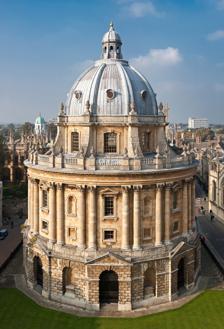
Building: Radcliffe Camera
Country: United Kingdom
Year built: 1749
University library building in Oxford, United Kingdom Radcliffe Camera Radcliffe Camera, viewed from the University Church Location within Oxford city centre Former names Physics Library Alternative names Rad Cam or Radders or The Camera (colloquial) General information Type Academic library Architectural style English Palladian style Location Radcliffe Square , Oxford Coordinates 51°45′12″N 1°15′14″W / 51.7534°N 1.2539°W / 51.7534; -1.2539 Construction started 17 May 1737 Completed 1748 ; 277 years ago ( 1748 ) Inaugurated 13 April 1749 Owner University of Oxford Technical details Floor count 2 plus a mezzanine Design and construction Architect(s) James Gibbs The Radcliffe Camera (colloquially known as the " Rad Cam " or " The Camera "; from Latin camera , meaning 'room') is a building of the University of Oxford , England, designed by James Gibbs in a Baroque style and built in 1737–49 to house the Radcliffe Science Library . It is sited to the south of the Old Bodleian, north of the Church of St Mary the Virgin , and between Brasenose College to the west and All Souls College to the east. The Radcliffe Camera's circularity, its position in the heart of Oxford, and its separation from other buildings make it the focal point of the University of Oxford, and as such it is almost always included in shorthand visual representations of the university. The Radcliffe Camera is not open to the public. The library's construction and maintenance was funded from the estate of John Radcliffe , a physician who left £40,000 upon his death in 1714. According to the terms of his will, construction only began in 1737, although the intervening period saw the complex purchase of the site. The exterior was complete in 1747 and the interior finished by 1748, although the library's opening was delayed until 13 April 1749. Upon its completion, Francis Wise was appointed as its first librarian. Until 1810, the library housed books covering a wide range of subjects, but under George Williams it narrowed its focus to the sciences. Williams brought the library from a state of neglect up to date, although by 1850 the Radcliffe Library still lagged behind the Bodleian . It was at this point that Henry Wentworth Acland , then librarian, laid out plans for the Radcliffe Library building to merge with the university and the library's collection of books to be moved to the newly constructed Radcliffe Science Library, which were accepted by the library's trustees and the university. It was at this point that the building became known as the Radcliffe Camera, serving as a reading room for the Bodleian. History Background John Radcliffe (c.1650–1714) attended University College from the age of thirteen, becoming a fellow of Lincoln College at eighteen. In a successful medical career, his patients included William III and Queen Anne . He built up a large fortune and died childless. He is buried in St. Mary's Church, Oxford . It was known that he intended to build a library in Oxford at least two years before his death in 1714. It was thought that the new building would be an extension westwards of the Selden End of the Bodleian Library . Francis Atterbury , Dean of Christ Church , writing in December 1712 describes plans for a 90 ft room on the site of neighbouring Exeter College , and that the lower storey would be a library for Exeter College and the upper story Radcliffe's Library. Radcliffe Camera from street level in Radcliffe Square Radcliffe dedicated £100 a year to furnishing his proposed library with books. Plans were prepared by Nicholas Hawksmoor and are now held in the Ashmolean Museum . By 1714, however, Radcliffe had settled on a different site for his new library, to the south of the existing Bodleian. William Pittis, Radcliffe's first biographer, ascribes the change of heart to excessive demands from the Rector and Fellows of Exeter College. Plans Radcliffe died on 1 November 1714. His will, proved on 8 December, provided for the building of a new library on the new site, stating: And will that my executors pay forty thousand pounds in the terme of ten years, by yearly payments of four thousand pounds, the first payment thereof to begin and be made after the decease of my said two sisters for the building a library in Oxford and the purchaseing the houses  between St Maries and the scholes in Catstreet where I intend the Library to be built, and when the said Library is built I give one hundred and fifty pounds per annum for ever to the Library Keeper thereof for the time being and one hundred pounds a year per annum for ever for buying books for the same Library. It also provided £100 a year to maintain the new library, but only once 30 years had elapsed from his death. The library-keeper was to be chosen by several influential figures: the Archbishop of Canterbury , the Lord Chancellor , the Chancellor of the University of Oxford , the Bishop of London and the Bishop of Winchester , the Home Secretary and Foreign Secretary , the Lord Chief Justice of the King's Bench and the Lord Chief Justice of the Common Pleas , and the Master of the Rolls . The first payment was to be made after the death of Radcliffe's two sisters, Hannah Redshaw and Millicent Radcliffe. The latter lived until 1736, although it appears between the death of Redshaw in 1716 and Millicent Radcliffe in 1736, much preparatory work was done acquiring the site for the library. United Kingdom legislation Radcliffe Camera Act 1720 Act of Parliament Parliament of Great Britain Long title An Act to enable any Corporations within the University of Oxford, or any other Persons, to sell and convey any Messuages and Ground within the said University, for building a Library, pursuant to the Will of John Radcliffe Doctor in Physic; and for empowering any Colleges in the said University to sell or convey any Ground or Houses to each other, for the Purposes therein mentioned. Citation 7 Geo. 1. St. 1 . c. 13 Dates Royal assent 7 June 1721 A number of tenement houses fronting Catte Street , built right up to the schools, some gardens, Brasenose College outbuildings and Black Hall occupied the site required for the library. A number of colleges became involved in the development of the site. An added problem was that Brasenose required an equal amount of land fronting High Street in return for the land they were being asked to give up. As a consequence, the trustees had to negotiate with the owners and the tenants of the houses. An act of Parliament , the Radcliffe Camera Act 1720 ( 7 Geo. 1. St. 1 . c. 13 ), was passed that enabled any corporations within the university to sell ground for building a library. The negotiations dealing with Catte Street took over twenty years, with the final payments being made to Oriel, Magdalen and University colleges in 1737 (N.S.). Radcliffe had placed four men in charge of his estate: William Bromley , sometime Speaker of the House of Commons ; Sir George Beaumont , a Lord of the Admiralty ; Antony Keck, a banker; and Thomas Sclater Bacon, a lawyer. There appears to have been some difficulty in getting the required majority to agree to work beginning before 1736, with the four split between Bromley and Beaumont wanting to start and Bacon and Keck set against them. Accordingly, Bromley made plans for work to start not long after 1720, but they were never fulfilled. The early start was to be funded by the high share price of investments in the South Sea Company , which proved overly optimistic. It was therefore in 1720 that the choice of architect was first considered – Christopher Wren , John Vanbrugh , Thomas Archer , James Thornhill , John James , Nicholas Hawksmoor , and James Gibbs were all considered. By the time the Trustees began to consider the building project, however, their options had reduced: Wren had died in 1723, Vanbrugh in 1724, and Thornhill in 1734. In 1734, Hawksmoor and Gibbs were invited to submit plans. A model, believed to be to Hawksmoor's specification, was made in 1734 and presented to the university in 1913. The model was well-received and it appears to have only been Hawksmoor's death in 1736 that led the Trustees to appoint Gibbs as architect to the project. Gibbs was given a salary of £100 per annum "for directing and supervising the building of the Radcliffe Library and drawing all plans that shall be necessary for completing that work and corresponding with the builders, and going down four times in every year to see the building". On 4 March 1737, the Trustees directed Gibbs along with Francis Smith of Warwick and William Townesend of Oxford 'to prepare Stones and things ready for building the library'. An early set of plans were engraved and prints delivered to the most important members of the town and University, no doubt to ensure that their opposition was dealt with swiftly. The university in particular seems to have influenced the Trustees' plan, although the Library would not form part of it. A second set were made a year later. A third set of prints, representing the final plans, were reprinted by Gibbs in his Bibliotheca Radcliviana of 1747. Construction On 17 May 1737, the foundation stone was laid. Four days before, the Trustees had decided on an inscription for it to bear on a copper plate. The whereabouts of neither the stone nor the plate are known, although it is believed that the copper plate adorned a section of the wall that was removed to create the doorway in 1863. That inscription read: Quod Felix Faustumque sit Academiae Oxoniensi Die XVI. Kalendarum Junii Anno MDCCXXXVII Carolo Comite de Arran Cancellario Staphano Niblett S.T.P. Vice-Cancellario Thoma Paget et Iohanne Land A.M. Procuratoribus Plaudenti undique Togata Gente Honorabilis Admodum D nus D nus Carolus Noel Somerset Honorabilis Iohannes Verney Gualterus Wagstaff Bagot Baronettus Edwardus Harley et Armigeri Edwardus Smith Radclivii Munificentissimi Testamenti Curatores P.P. Jacobo Gibbs Architecto The progress of the building and the craftsmen employed is detailed both in the Minute Books of the Trustees and the Building Book, which supplement information given by Gibbs in his Bibliotheca Radcliviana . An extract states: Mr. William Townesend of Oxford, and Mr. William Smith of Warwick , were employed to be masons; Mr. John Philipps to be the carpenter and joiner; Mr. George Devall to be plumber; Mr. Townsend junior to be stone carver; Mr. Linel of Long-acre, London, to be carver in wood; Mr. Artari, an Italian, to be their plaisterer in the fret work way; Mr. Michael Rysbrack to be sculptor, to cut the Doctor's figure in marble; and Mr. Blockley to be locksmith. Francis Smith, the father of William, was chosen as one of the masons, but died in 1738 and was succeeded by his son near the beginning of building. In 1739, John Townesend also succeeded his father on the latter's death. The Clerk of Works for most of the construction was Thomas Jersey, who was paid £40 per annum. He was replaced in 1745 by George Shakespeare and shortly thereafter William Robinson. The construction went smoothly until February 1741, save for a short interruption in the latter part of 1740 when the threat of smallpox halted work. It was in February 1741 that there appears to have been either a misunderstanding or a change of plan concerning what the dome was to be constructed out of. It had been partially completed out of stone, to the value of over £700 of stonework completed or prepared, when all work was immediately halted. The Trustees threatened to take the matter to the Court of Chancery if Townesend and Smith pursued their claim for £700 to cover the stonemasons' bills; the Trustees did not make good this threat and they eventually paid the bill. Part of the stone dome was removed and the dome recovered in timber and lead. 41 tonnes of Derbyshire lead was used on the roof. The incident took over a year to completely resolve. The dome had been completed by March 1743. In 1742 or 1743, when the exterior scaffolding was being removed (only work on the cupola and balustrade remained) two men were killed in an accident. The Trustees approved the payment of £20 to be held on trust for the family of one of the dead men and inquired after the circumstances of the accident and the men injured. The Camera, as viewed from outside the Bodleian Library on Catte Street , with St Mary's obscured behind left. The interior work began once the main structure was complete. John Phillips was employed as a carpenter for the Library's floors, windows and bookcases. Joseph Artari was chosen to be the project's plasterer, employing Charles Stanley and Thomas Toberts alongside him. In March 1745, the Trustees intervened to help ensure no work was proceeding by candlelight as the Library neared completion. A portrait of Radcliffe was sent to John Michael Rysbrack , who was tasked with creating a six-feet tall marble statue of the Library's benefactor. It was installed by Townesend and Smith. The responsibility for the ironwork for the gates for the seven exterior arches of the library was given to Robert Bakewell of Derby. His original estimate proved too low, however, explained by Gibbs to be a result of the French war. It eventually cost £364. The Trustee's meeting of 13 March 1746 reveals that the remaining work consisted of the paving of the library inside and out, the staircase rail, and the locks, hinges and bolts for the bookcases. The exterior of the building was complete by 1747 and the building fully completed in 1748. A librarian was appointed, as was a porter. Before Radcliffe's death, the sub-librarian of the Bodleian, Thomas Hearne, was widely considered to have been Radcliffe's choice as his new librarian. He was not appointed, however, and the post remained unfilled. In 1737, another sub-librarian, Francis Wise , reached out to several influential figures (including the Duke of Newcastle ) to assist him in securing the position. However, by 1741 he had grown deeply weary of the level of competition he faced, particularly from a Richard Green, Radcliffe's great-nephew. The position did not go to Green, however: Wise was appointed to the position by a majority of one in 1748. The first porter was Pudsey Mussendine, who was paid a salary of £20 per annum, and received a gown in Radcliffe's colours and with his coat of arms emblazoned on it. The opening ceremony was delayed by around a year because of disturbances in Oxford. It finally took place on 13 April 1749. Work on the exterior continued after the opening of the Library. In 1750, part of the land between the Camera and St. Mary's Church was remodelled to remove a dividing wall, level the ground and lay pebbles on it. This cost a total of £158. 17s, of which £100 came from the Trust and the rest from the university. The Old Convocation house was repaired in 1759 at the cost of £144. In 1751, the Trustees also agreed to the construction of twenty obelisks to hold gas lamps , which the university agreed to maintain. Only 14 were actually erected and in 1755 the Trustees reimbursed the University for the cost of maintaining them up to that point and took on the obligation itself out of the £100 per annum left by Radcliffe for the Library's upkeep. In 1758–9, for example, they were lit on 89 nights at a cost of £23. 6s. 1d. History as an independent library Night view The library's collection grew only slowly. The first book to be placed in the library was identified by one contemporary account as Thomas Carte 's A General History of England . The first donation was some 50,000 pamphlets from a Mr Bartholomew of University College, subsequently gifted to the Bodleian in 1794. The first major purchase was books to the value of £45 from a seller in Newport in 1751, although they were kept in private possession until 1755. In 1754, the library received a number of books from the estate of James Gibbs, mostly concerning architecture. A number of classical and history books by the bequest of Richard Frewin , Camden Professor of Ancient History , and law books of Charles Viner , the founder of the Vinerian Professorship of Common Law , were also added to the library. Early purchases also included the purchase of the manuscripts of James Fraser to the value of £500, and those of George Sale for £157 10s., both concerned with the Middle East – the first on the advice of Thomas Hunt , Laudian Professor of Arabic . The texts appear to have suffered from poor care after their acquisition. Three further collections were purchased before Wise's death in 1767. Even at this early stage, the Trustees appear to have collaborated with the Bodleian to avoid duplication. The Library quickly became known as 'the Physic Library'. Despite its name, its acquisitions were varied for the first sixty years, but from 1811 its intake was confined to works of a scientific nature. During the first half of the 19th century the collections included coins, marbles, candelabra, busts, plaster casts, and statues. These collections have since been moved to more specifically appropriate sites. A muniment room was created in 1753 to house the collection documents relating to Radcliffe's will and the accumulated deeds of the land on which the library had been built. Despite regular inspections, in 1817, a number of deeds were found to have degraded completely. Although the Trustees did not believe that the particular documents lost were likely to cause many future problems, the remaining manuscripts were moved to the main Library to prevent further damage. In other respects, Wise's tenure was marked only by his poor (and worsening) health and poor relations with the university. University members expected to be admitted and the vice-chancellor made it clear to Wise that he believed the library part of the university and thus under his overall control. Wise did not agree, threatening at one point to padlock the library and refer any man who cut it to the courts. The vice-chancellor took this as an unprovoked insult and turned to consideration of the university statutes and the imposition, if they did not already exist, of such statutes as would compel the ageing Wise to attend to his duties from which he was now regularly absent. Five years before his actual death in 1767, a satirical death notice was placed in the London papers announcing the "greatly regretted" death of Wise "[his death] occasioned by a violent cold, contracted by too close attendance on the duties of his respective offices". In those last years, Wise was so ill that he could no longer attend the library. Upon his death, his collection of coins was presented to the library. He was replaced by Benjamin Kennicott who served as librarian until his death in 1783. His librarianship saw the purchase of more Arabic, Hebrew and Persian works, the subject of study of Kennicott. Despite several reparative measures, the building continued to fall into disrepair, with Kennicott immersed in his academic study. Comments at the time of his death noted that the collection was "so far from being 'one of the first collections in the Universe,' that it is even inconsiderable and invaluable when compared, not only with the Bodley collection, but perhaps others in Oxford." Kennicott's successor, Thomas Hornsby , did nothing to improve the situation, devoting much of time to his other post of Radcliffe Observer . There are no records of any books being bought before his death in 1810. There was, however, one controversial benefaction of a series of marbles, with a custodian appointed and funded (along with the cost of securing the statues) by Sir Roger Newdigate . It was eventually accepted, although not without opposition from Hornsby who believed it would distract from the library's academic purpose and block readers' light. Upon Newdigate's death, the statues had not been purchased and his executors added to the opposition. The benefaction was reassessed and finally rejected. In the last years of his tenure, Hornsby was asked to provide a catalogue, but no such document was put together before his death. Hornsby's successor was chosen as George Williams . It was under his tenure that "a new era dawned" for the Radcliffe Library. Williams, a physician in the Radcliffe Infirmary and Professor of Botany , adopted an approach which had been mooted a couple of years before to fill the library's shelves not with a general collection of works, but rather specifically scientific books. Huge sums were spent from funds which had accumulated from previous years: £2000 in 1814, and around £500 annually for the years after. Dr. Abraham Robertson was asked to donate a copy of the Radcliffe Observatory 's records each year in exchange for being allowed to borrow certain books. In 1814, the library hosted a banquet for the visiting Prince Regent . The Library also received a number of marble busts and a collection of 1,000 marble specimens. The grounds of the library were enclosed by railings in 1827 at a cost of £1,310, although the ascertainment of the exact extent of the Trustee's holdings required careful examination and a previous overlooked transfer completed. Upon Williams' death in 1834, the Trustees gave an unprecedented statement of thanks; it was echoed by a report in The Gentleman's Magazine which read: "In carrying into effect these great national as well as academic purposes, the Trustees found in Dr. Williams's extensive reading, retentive memory... exact judgment, comprehensive views and philosophical mind, the very talents and accomplishments which were necessary to ensure the successful execution of their design". Williams was succeeded by John Kidd , Regius Professor of Medicine . Gas heating and lighting was introduced into the library, a third member of staff (an assistant) hired at a salary of £25 per annum, and insurance taken out against the risk of fire – £10,000 to cover the buildings and a further £10,000 for the books. In 1835, the library catalogue was finally published, for which Kidd received £100 by way of bonus. He was, however, unsuccessful in three attempts to secure a pay rise. The book collection continued to expand, with Kidd required to provide a memorandum of books added each year to the library, and the first proper bookcases installed. A visitors' book was created to distinguish students and academics from "those who visit the Library from mere motives of general curiosity". In other respects Library life was unremarkable for the rest of Kidd's tenure, which ended with his death in 1851. Henry Wentworth Acland succeeded Kidd as Librarian. He made several structural alterations, creating a reading room, improving the lighting and heating and adding a hot water system. More significantly, in light of the sum of £200 to be spent on books annually, which Acland considered insufficient, he set out a detailed proposal to bring the library under the leadership of the university. In 1856, he laid out his plan to the Trustees, at which point the library contained between 14,000 and 15,000 volumes: "[I fear] the Library be found wanting in some standard work of reference [or] the ordinary Scientific Literature... [while] it is supposed by visitors... that the great collection of scientific works in Oxford is to be found in the Radcliffe Library... the Bodleian Library is far richer in scientific transactions and periodicals; it receives, or ought to receive, without cost all British books... the Radcliffe Library must be accounted to be, and will remain, of much less public utility than is generally supposed." The Radcliffe Library building was to become a reading room of the Bodleian, and the collection transferred to the new 'Museum Library' being constructed (now the Radcliffe Science Library ). The plan was accepted by both parties and on 23 October 1861 the keys to the Radcliffe Library building were handed to Bodley's Librarian. It took four more years to finalise everything. The Radcliffe Library building thus became the Radcliffe Camera as the library ceased to be fully independent. The Trustees retained the freehold to the building, which was finally transferred to the university in 1927. Later history as part of the university Between 1909 and 1912, an underground book store of two floors was constructed beneath the north lawn of the library with a tunnel connecting it with the Bodleian , invisibly linking the two library buildings, something envisaged by Henry Acland in 1861. It was known as the "Radder" in 1930s slang but was later referred to as "the Radcliffe Link" or "the Link". This was refurbished as reading rooms, completed in 2011, and is now known as the "Gladstone Link". A Palestinian solidarity encampment on the lawn of the Radcliffe Camera, 2024 After the Radcliffe Science Library moved into another building, the Radcliffe Camera became home to additional reading rooms of the Bodleian Library. The interior of the upper reading-room houses a six-foot marble statue of John Radcliffe, carved by John Michael Rysbrack . It now holds books from the English, history, and theology collections, mostly secondary sources found on Undergraduate and Graduate reading lists. There is space for around 600,000 books in rooms beneath Radcliffe Square . The Radcliffe Camera has been the site of several student-led protests. In November 2010, the building was occupied by students for over twenty-four hours, as part of wider national protest against proposed changes to university funding and substantial increases in the cost of tuition. In October 2023, the building was sprayed with orange paint in a protest by Just Stop Oil against Oxford University's links to fossil fuel companies such as Ineos . In May 2024, pro-Palestinian activists set up a tent encampment of the grounds of the Radcliffe Camera as part of the 2024 University of Oxford pro-Palestinian campus occupations m demanding that Oxford University divest from Israel . Architecture Inside Upper Camera The building is the earliest example in England of a circular library. It is built in three main stages externally and two stories internally, the upper one containing a gallery. The ground stage is heavily rusticated and has a series of eight pedimented projections alternating with niches . The central stage is divided into bays by coupled Corinthian columns supporting the continuous entablature. The pedimented windows stand above mezzanine openings, reflecting the interior arrangement. The top stage is a lanterned dome on an octagonal drum, with a balustraded parapet with vases. The construction used local stone from Headington and Burford, which was then ashlar faced. The dome and cupola are covered with lead. Inside, the original walls and dome were distempered but this was later removed, revealing the decorations to be carved in stone. Only the decorative work of the dome is plaster. Originally, the basement was an open arched arcade with a vaulted stone ceiling, with Radcliffe's coat of arms in the centre. The arcade arches were fitted with iron grilles: three of them were gates which were closed at night, and which gave access to the library by a grand staircase. In 1863, when the building had become a reading-room of the Bodleian, the arches were glazed, a new entrance was created on the north side in place of a circular window, with stone steps leading up to the entrance. Radcliffe Camera (line engraving) The area around the Library was originally partly paved, partly cobbled, and partly gravelled. In 1751 stone posts and obelisks surmounted by lamps were placed around the perimeter. All but the three at the entrance to Brasenose Lane were removed around 1827 when the lawns were laid and iron railings installed. Reception The 1744 work The Present State of the Universities by Thomas Salmon described the new Radcliffe library as "the most magnificent Structure in Oxford... I find a great many People of Opinion that he intended to perpetuate his Memory by it, and therefore give it the name of 'Radcliffe's Mausoleum'". This was echoed by The Gentleman and the Lady's Pocket Companion for Oxford (1747) which said that "the most magnificent structure in Oxford is the new public Library". In 1773, however, Edward Tatham was not so complimentary: "The writer... cannot help expressing his disapprobation of the situation of the Radclivian Library. Whatever merit this edifice reflects on the architect, and splendor on the University, it certainly destroys the regularity of the area, and intercepts the view of every building in it." He regarded the north side of Broad Street , south of the gardens of Trinity College , to have been a more suitable site and the chosen site left largely open "as we pronounce in general that the areas in a town should be free, open, and without obstruction". Gibbs later said of the Trustees: "I never observed a trust discharged with greater unanimity, integrity and candor, during the whole time I had the honour of serving you, from the laying of the first stone of this fabric to its finishing." Contemporaries found great irony in the fact that the iconoclast Radcliffe, who scorned book-learning, should bequeath a substantial sum for the founding of the Radcliffe Library. Sir Samuel Garth quipped that the endowment was "about as logical as if a eunuch should found a seraglio ". In popular culture This article may contain irrelevant references to popular culture . Please help Wikipedia to improve this article by removing the content or adding citations to reliable and independent sources . ( November 2017 ) J. R. R. Tolkien , author of The Lord of the Rings , remarked that the building resembled Sauron 's temple to Morgoth on Númenor . It is also mentioned in The Notion Club Papers . Dorothy Sayers ' mystery novel Gaudy Night (1936) is set in Oxford, and one of the most important concluding conversations between Lord Peter Wimsey and Harriet Vane takes place on the balustraded circular rooftop of the Radcliffe Camera (Chapter XXIII). The Camera was used as a location in the films Young Sherlock Holmes (1985), The Opium War (1997), The Saint (1997), The Red Violin (1998), and Wonka (2023). See also Oxfordshire portal Radcliffe Infirmary Radcliffe Observatory Radcliffe Science Library Radcliffe Quadrangle References Citations